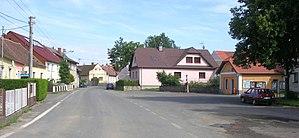
Příčovy est une commune du district de Příbram, dans la région de Bohême-Centrale, en République tchèque. Sa population s'élevait à 338 habitants en 2020.